Drina

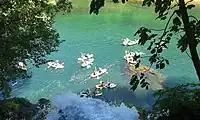
Kayaking on the Drina.

The river is no longer navigable, but along with the Tara it represents the main kayaking and rafting attraction in Bosnia and Herzegovina and Montenegro.